SCRN3

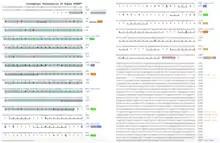
Human SCRN3 Annotated Conceptual Translation. Translated NM_024583.5 mRNA sequence using Six-Frame Translation tool at Bioline.

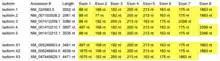
Table of Human SCRN3 mRNA isoforms. Sequences and annotations found using isoforms listed in NCBI Gene. Isoform name, accession number, and length of isoform transcript are listed on the left in units of nucleotides. Length of each exon is highlighted in yellow for each isoform variant. For Isoforms X1-X3, the BLAT Search Genome from UCSC was utilized in order to determine the locations of the exons within the sequence, in addition to NCBI Gene.

The mRNA of SCRN3 was found to be moderate in humans. SCRN3 is expressed in most major tissues. The mRNA is expressed at slightly elevated levels in the brain, thyroid, heart, and prostate relative to other tissues, though the underlying trend was relatively consistent ubiquitous expression among various tissues.